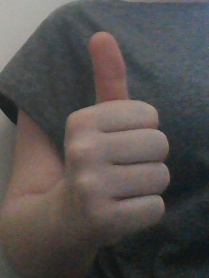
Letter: aleff